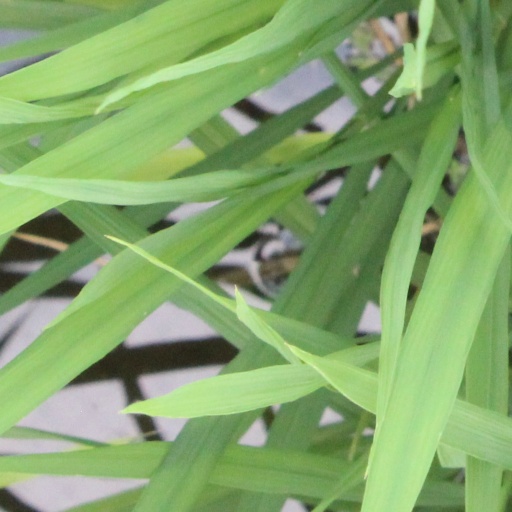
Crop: rice